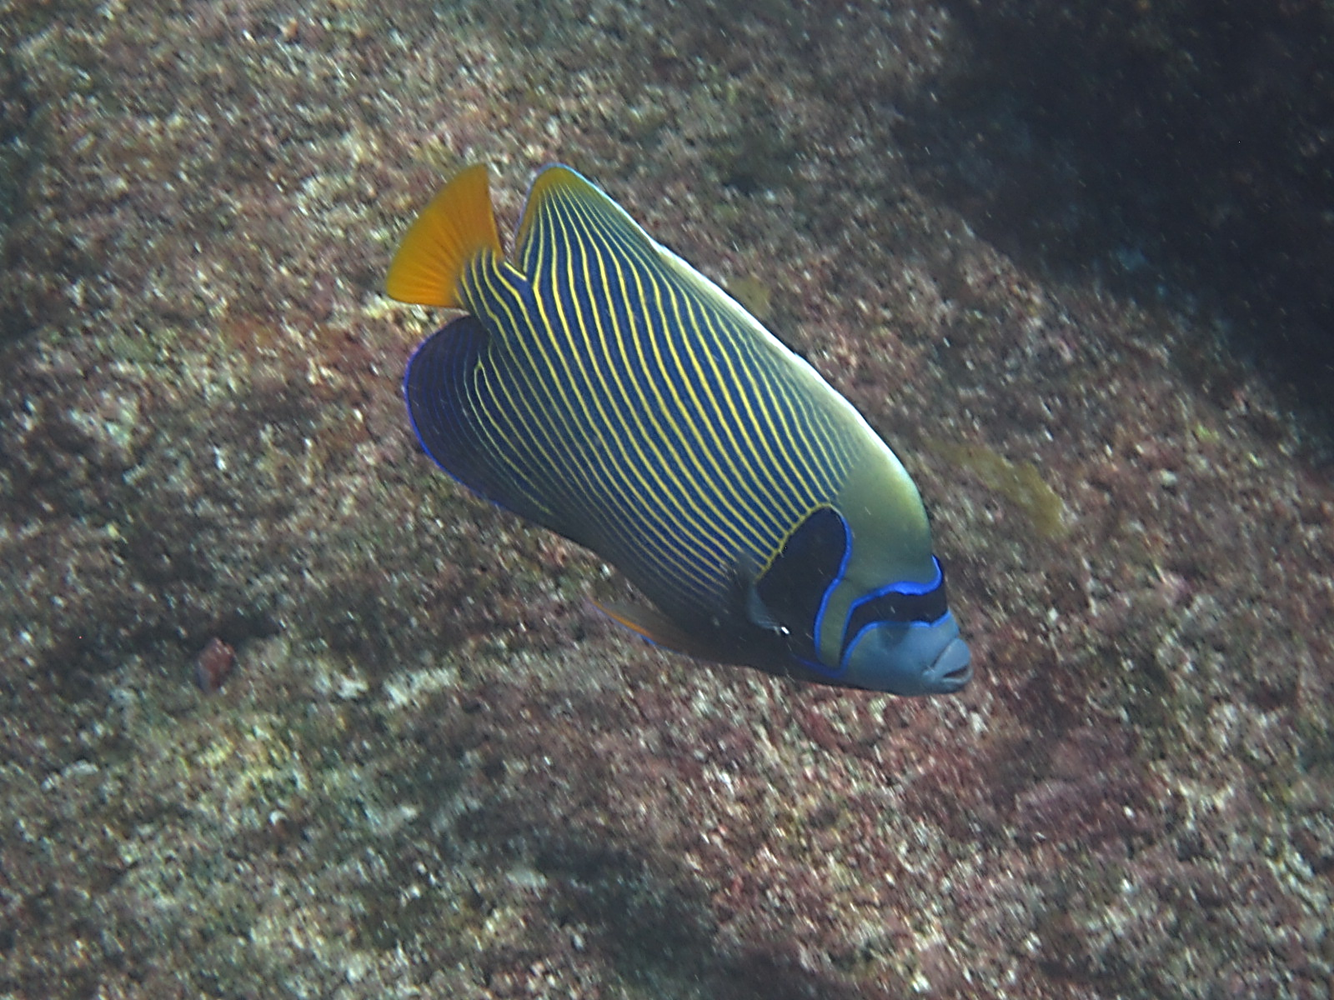
Pomacanthus imperator (Emperor Angelfish)